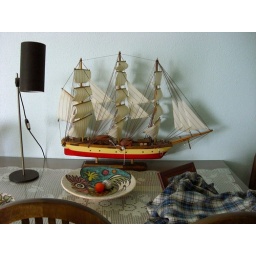
beach house in Cullera